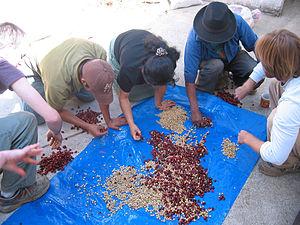
Le commerce équitable est un système d'échange dont l'objectif est de proposer une plus grande équité dans le commerce conventionnel, voire une alternative à celui-ci, basée notamment sur la réappropriation des échanges marchands par ceux qui les pratiquent. Sa démarche consiste à utiliser le commerce comme un levier de développement et de réduction des inégalités, en veillant à la juste rétribution des producteurs et travailleurs. À cette perspective économique s'ajoutent des préoccupations éthiques, sociales et environnementales qui ne font pas toujours l'unanimité, ne nécessitant pas l'intermédiaire des États et la modification des législations nationales.